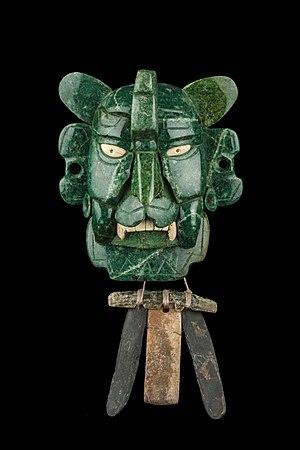
Le Musée national d'anthropologie de Mexico est un musée situé dans le bois de Chapultepec, à Mexico, et consacré à l'archéologie et l'histoire des civilisations préhispaniques du Mexique, principalement de Mésoamérique, et à l'ethnographie des actuels peuples indigènes du pays. Depuis son inauguration en 1964, il est considéré comme un des plus importants musées mexicains et, avec plus de 2 millions de visiteurs en 2013, il a été également le plus visité. En surface d'exposition, il est également l'un des plus grands musées du continent américain.